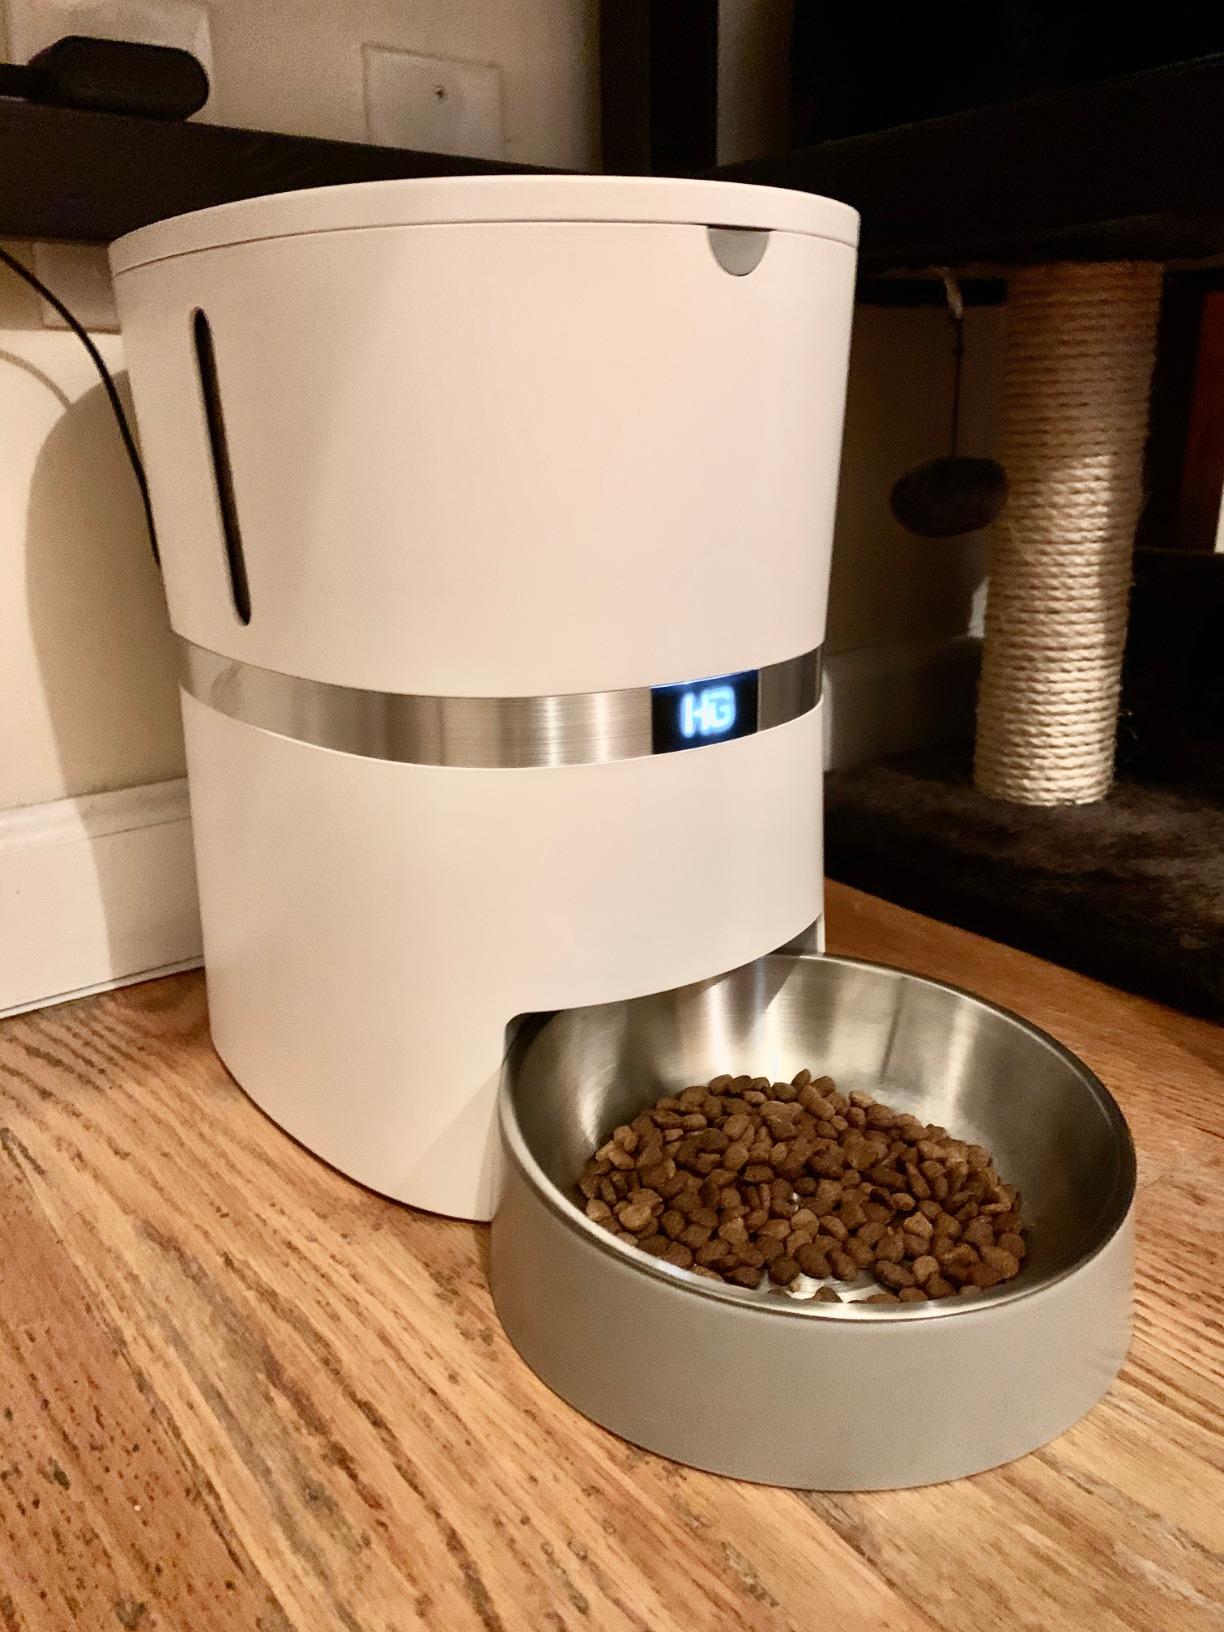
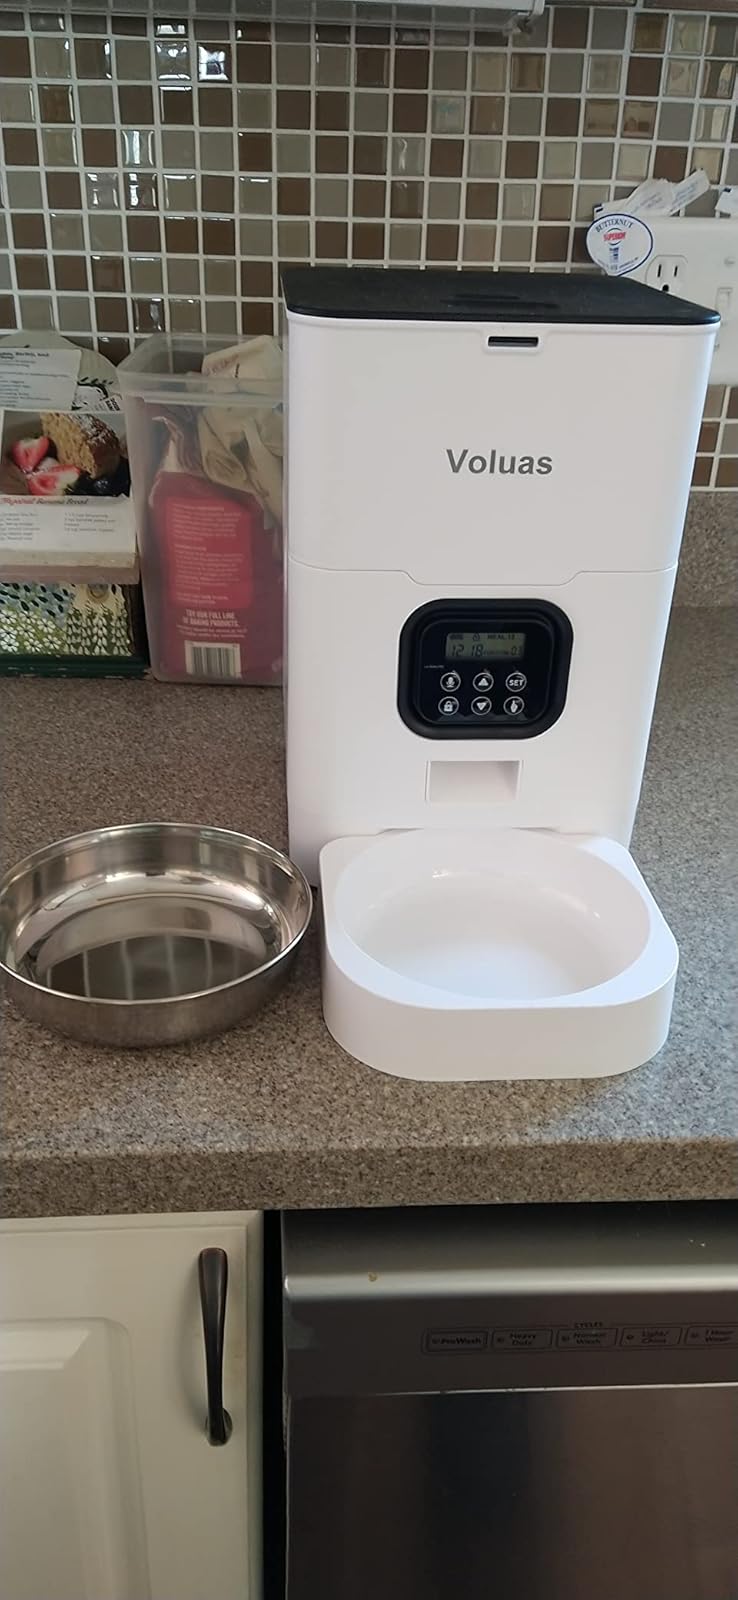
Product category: items_feeder
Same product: no